Pope

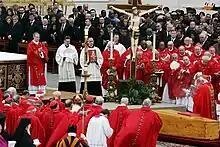
The funeral of Pope John Paul II at the Vatican in April 2005, presided over by Cardinal Joseph Ratzinger, the future Pope Benedict XVI

The dean of the College of Cardinals then asks two solemn questions of the man who has been elected. First he asks, "Do you freely accept your election as supreme pontiff?" If the pope-elect replies with the word ""Accepto"", his reign begins at that instant. In practice, any cardinal who intends not to accept will explicitly state this "before" he receives a sufficient number of votes to become pope. The dean asks next, "By what name shall you be called?" The new pope announces the regnal name he has chosen. If the dean of the college himself is elected pope, as was the case in the 2005 conclave with the election of Pope Benedict XVI, the vice dean performs this task.